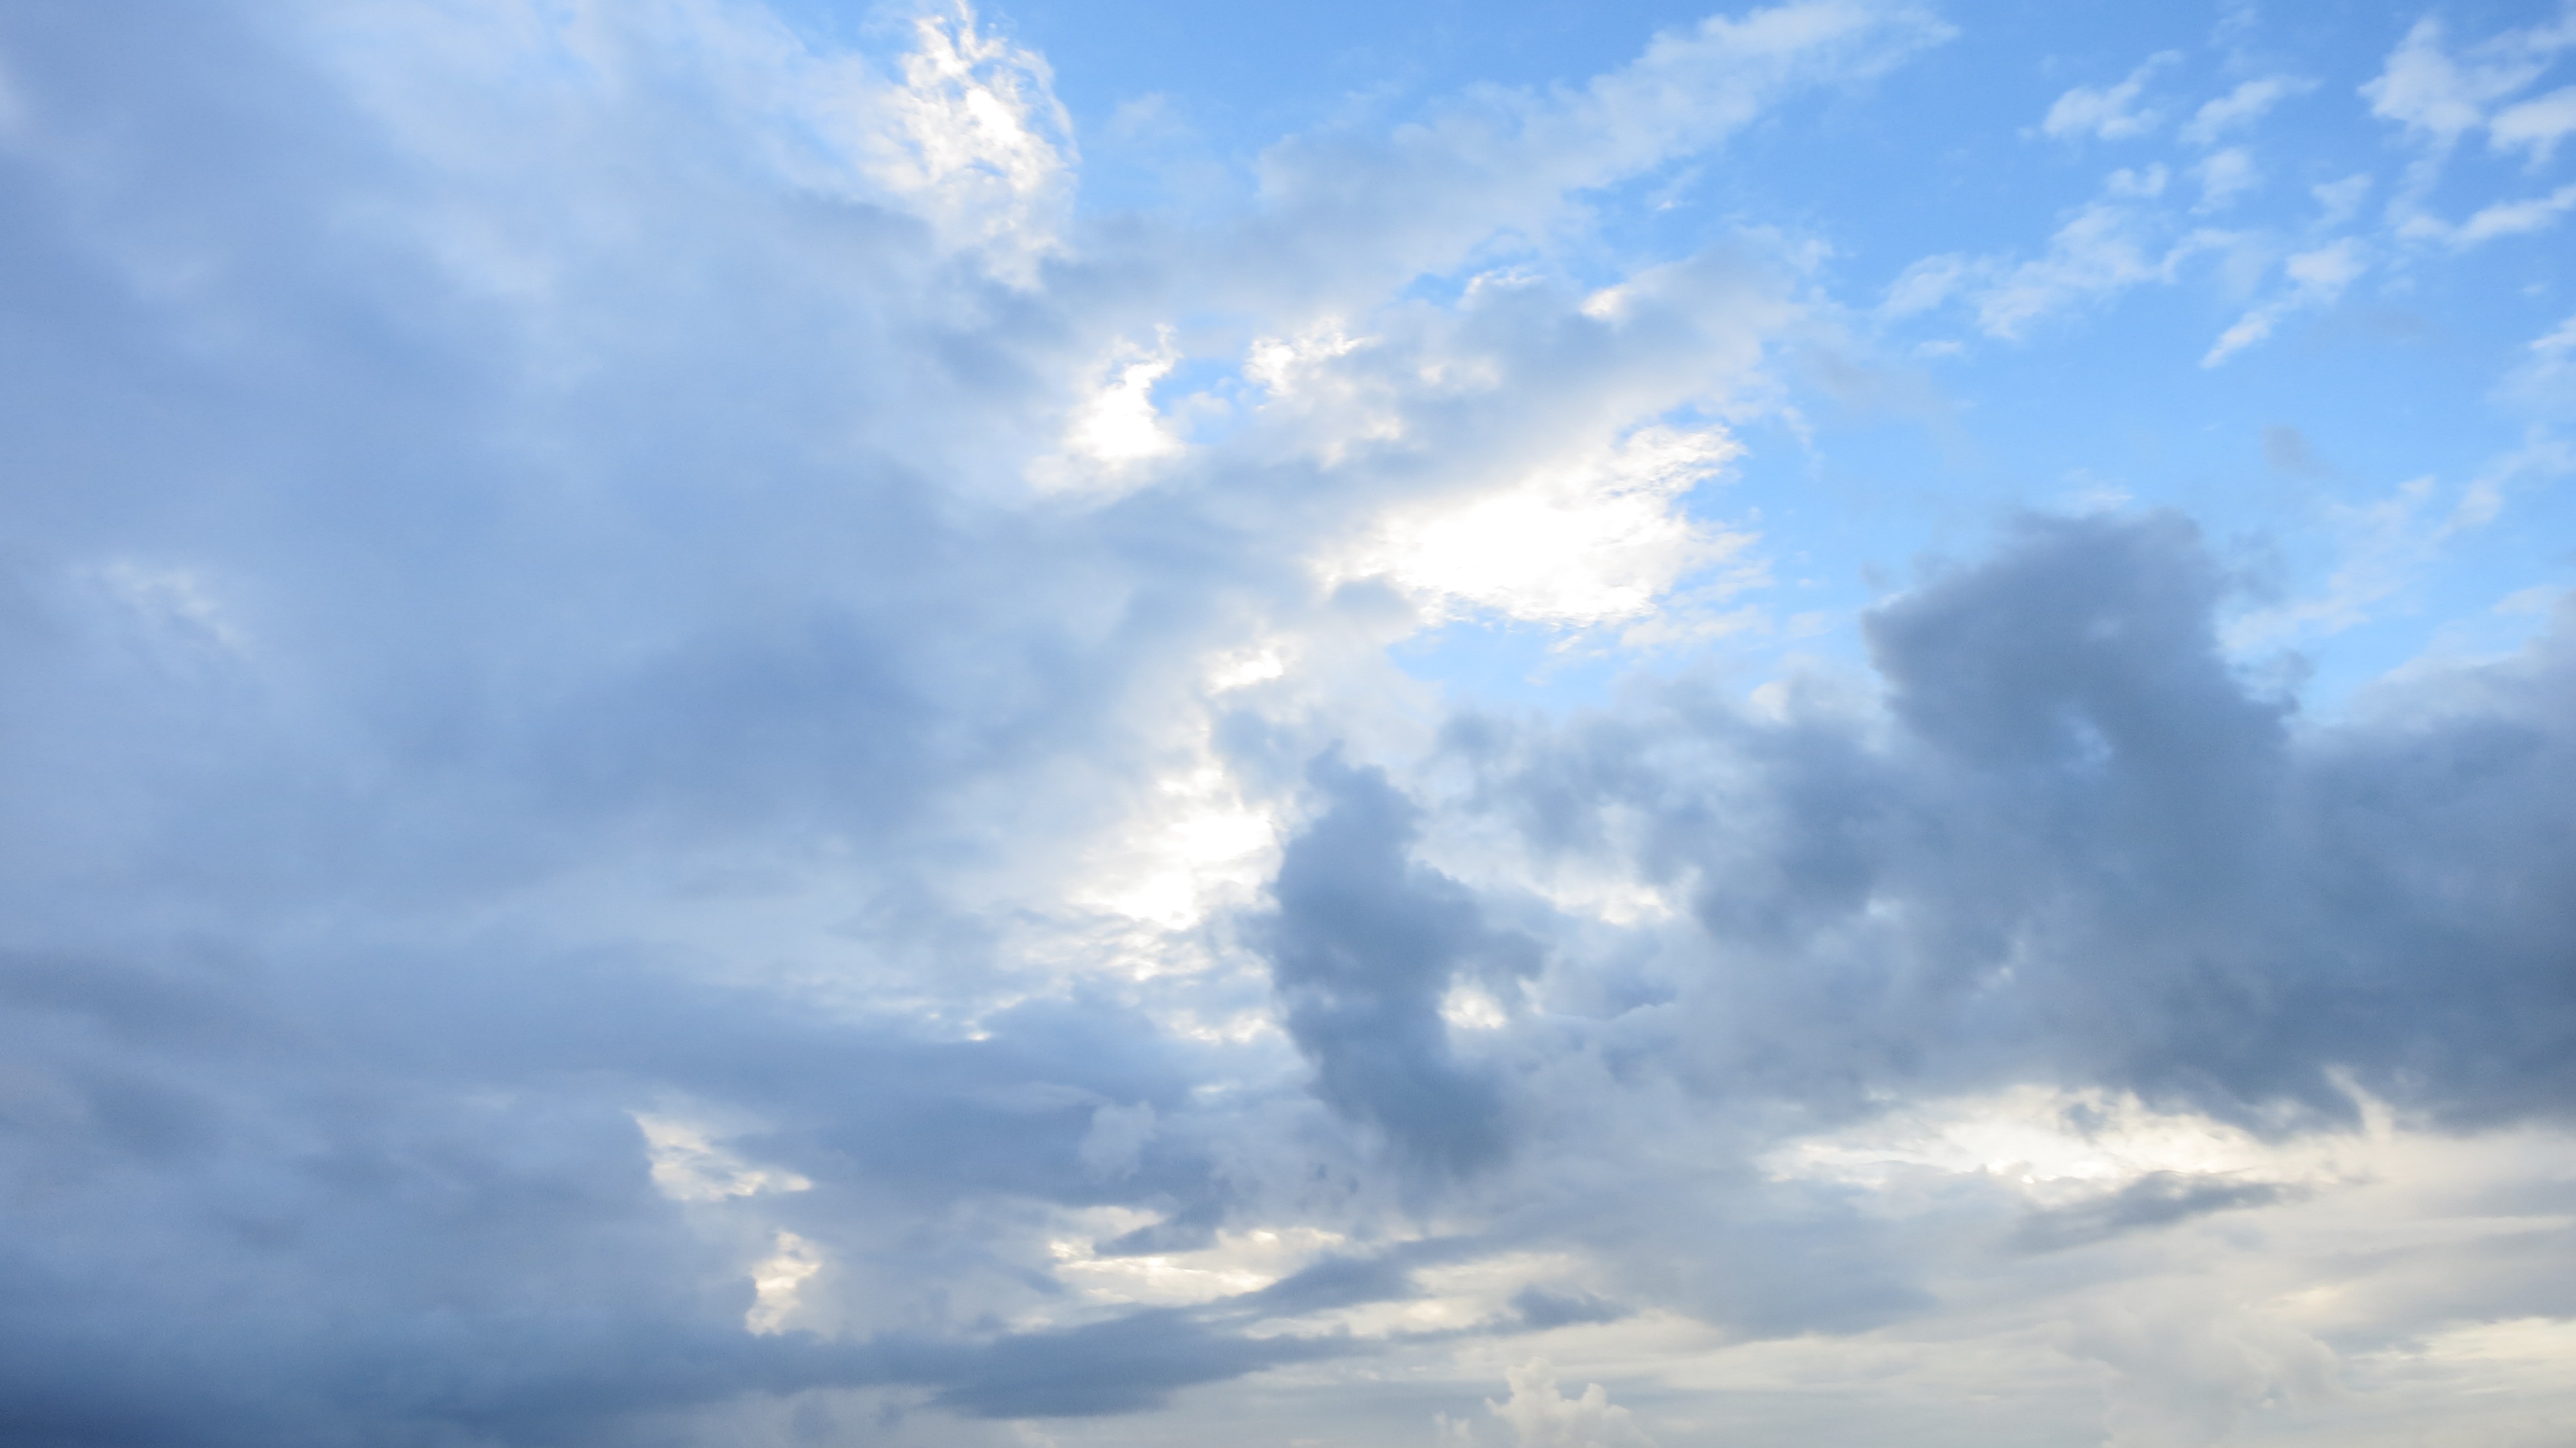
nature, horizon, light, cloud, sky, sunshine, sun, sunlight, ray, atmosphere, daytime, heaven, color, weather, cumulus, calm, religion, blue, sunny, skies, bright, dramatic, fantasy, magic, god, sunbeam, spirituality, meteorological phenomenon, atmosphere of earth